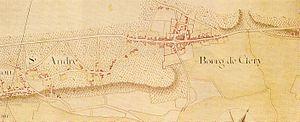
Plan_de_Cléry_au_18e_siècle
Cléry-Saint-André est une commune française située dans le département du Loiret en région Centre-Val de Loire. Elle est surtout connue pour la basilique Notre-Dame de Cléry, qui contient le tombeau de Louis XI.
L’orléans est un vin rouge, rosé ou blanc français d'appellation d'origine contrôlée (AOC) produit dans le département du Loiret.
L’orléans-cléry est un vin rouge français d'appellation d'origine contrôlée et d'appellation d'origine protégée produit dans le département du Loiret.